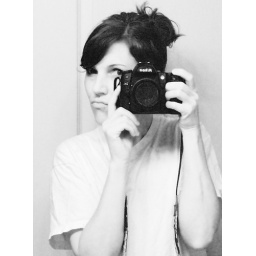
I am a mushy, girly girl who makes silly faces in the mirror after extremely long weeks. 30:365